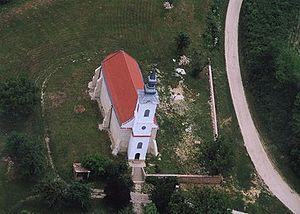
Túrony est un village et une commune du comitat de Baranya en Hongrie.